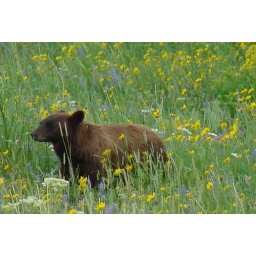
A brown black bear enjoying the Lupines on the Beaver Pond Loop Trail above Mammoth in Yellowstone.